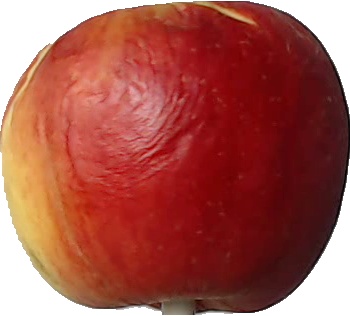
Label: apple_red_yellow_1